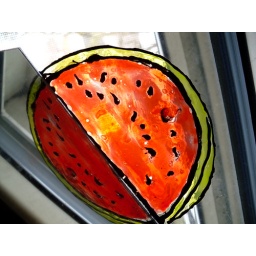
this was something i made for my window awhile ago, and there's a mirror in this